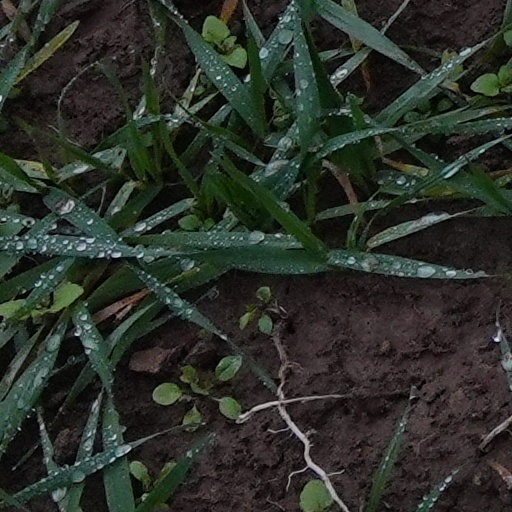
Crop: wheat